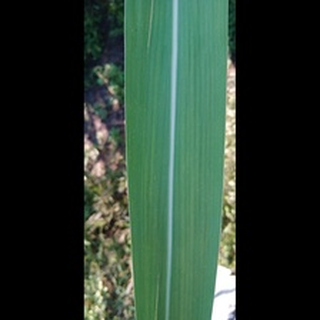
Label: healthy_sugarcane